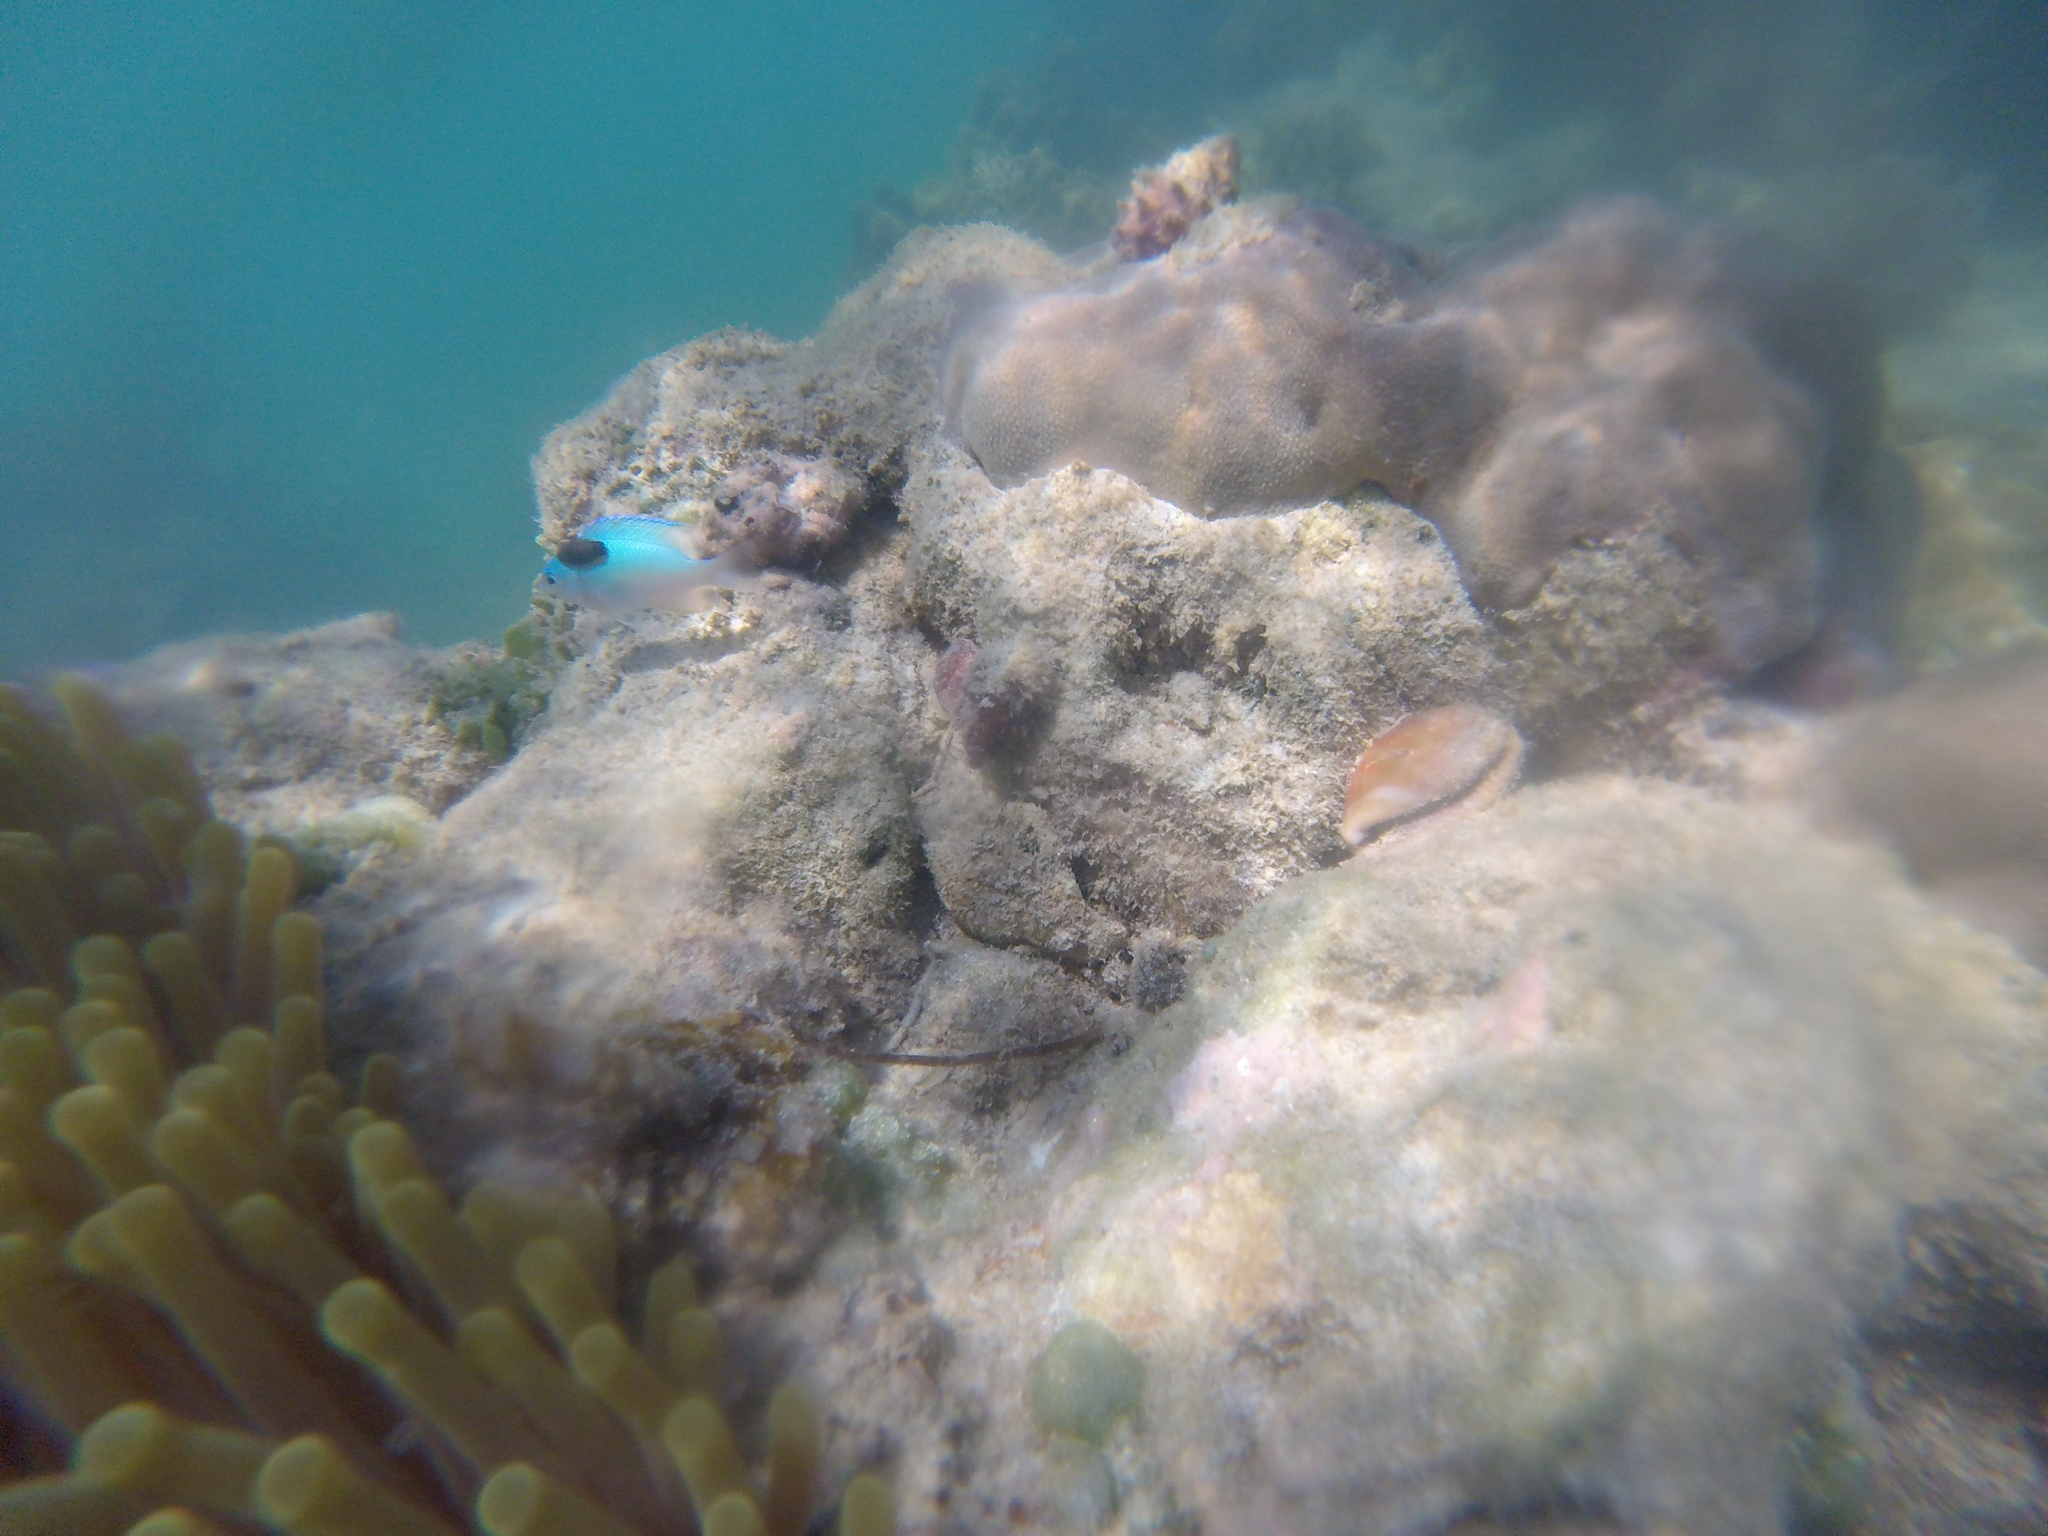
Chromis viridis (Blue-green Chromis)